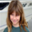
Label: girl